Somerset

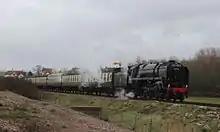
A steam locomotive and carriages, on the West Somerset Railway, a heritage line of notable length, in spring 2015

Traditional folk music, both song and dance, was important in the agricultural communities. Somerset songs were collected by Cecil Sharp and incorporated into works such as Holst's "A Somerset Rhapsody". Halsway Manor near Williton is an international centre for folk music. The tradition continues today with groups such as The Wurzels specialising in Scrumpy and Western music.